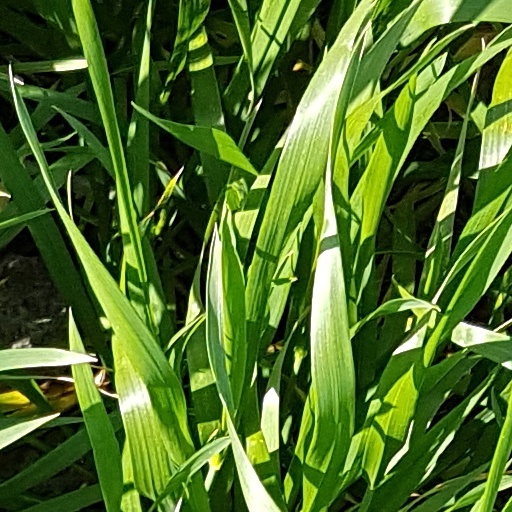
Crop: wheat